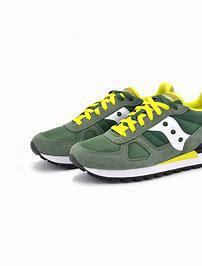
Brand: Saucony
Model: Shadow Original